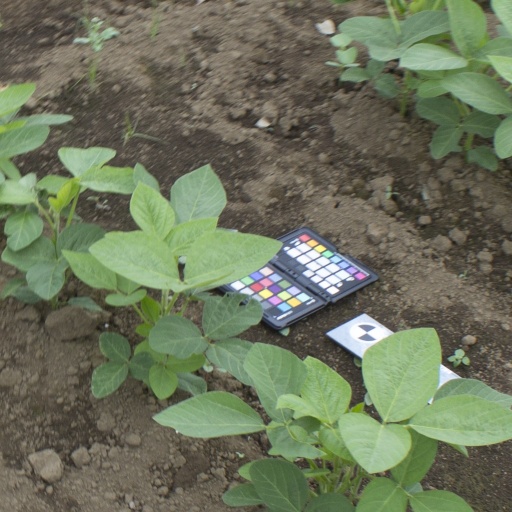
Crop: soybean